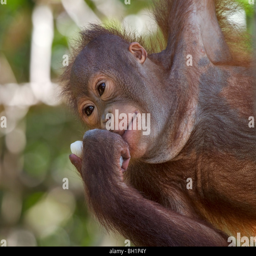
orphan orangutan holding a piece of fruit